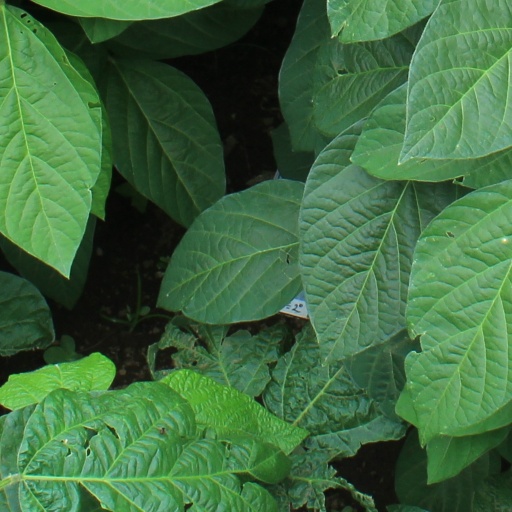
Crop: soybean